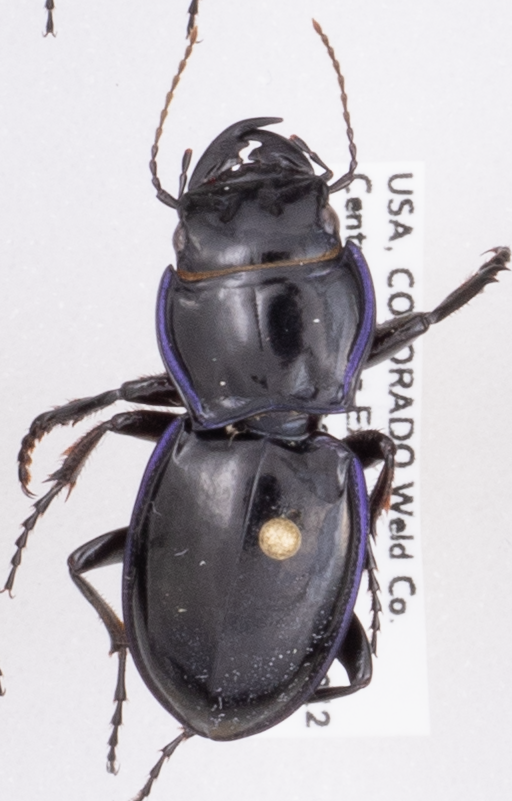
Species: Pasimachus elongatus
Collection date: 2020-09-02
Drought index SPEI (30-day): -1.77
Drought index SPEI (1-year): -0.9
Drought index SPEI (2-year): -0.2